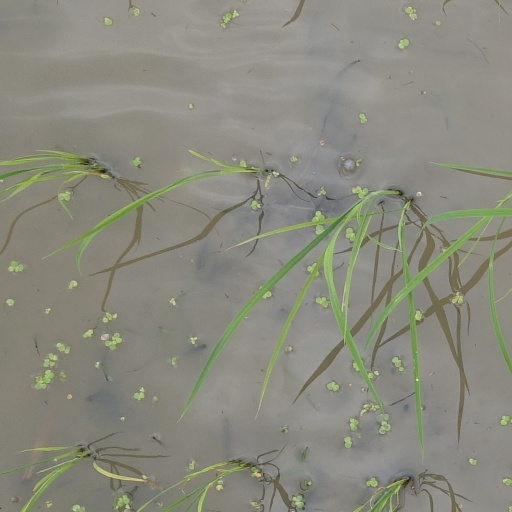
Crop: rice